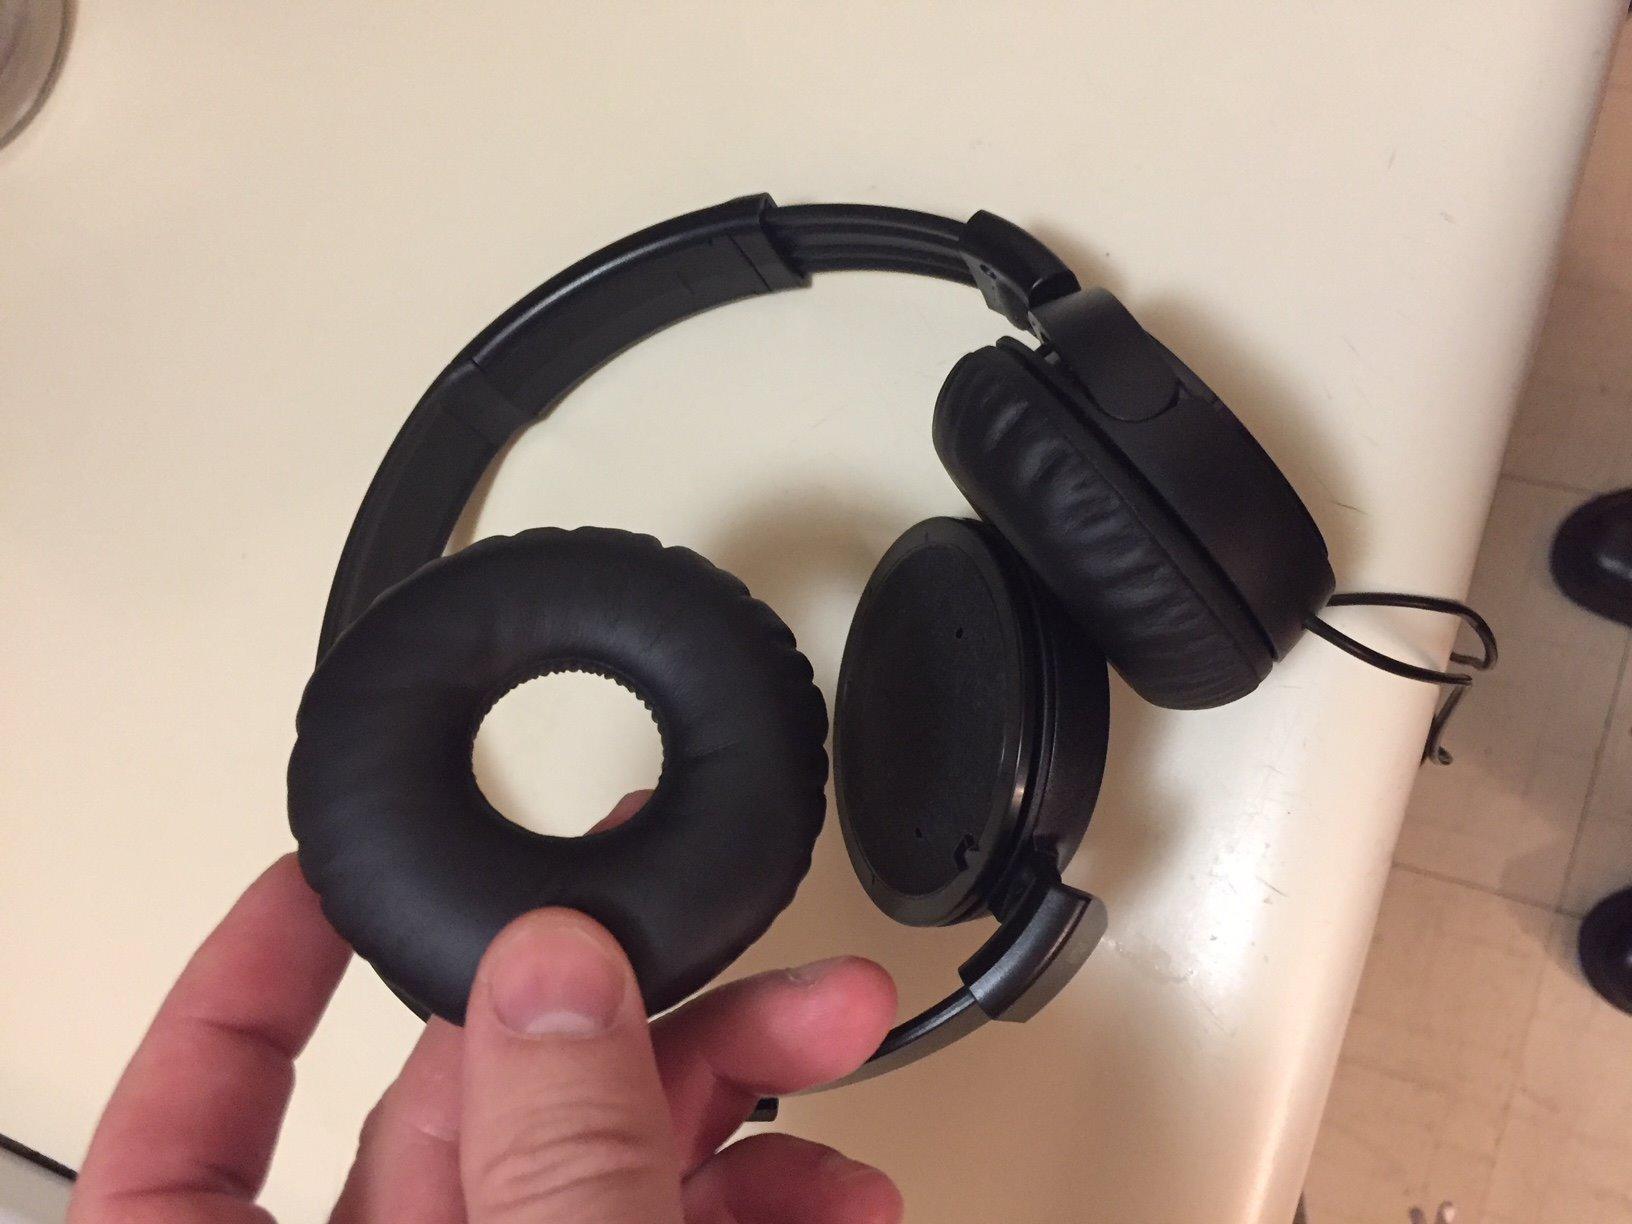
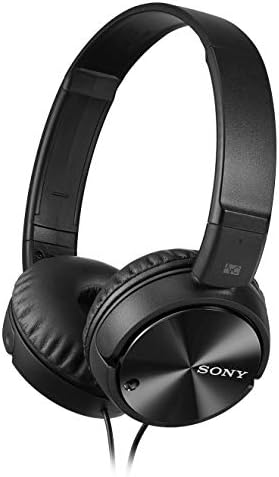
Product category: headphones
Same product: yes